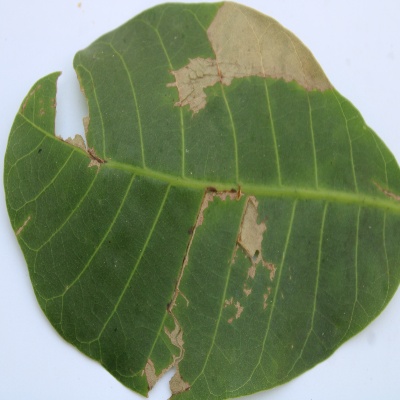
Crop: Cashew
Condition: anthracnose